1st Aeromedical Evacuation Squadron

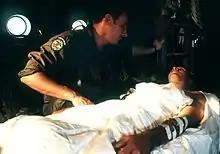
A member of the squadron checks a wounded soldier being evacuated aboard a C-130 Hercules aircraft during Operation Urgent Fury

In October 1983, the 1 AES deployed to Grenada in support of Operation Urgent Fury. The squadron aeromedically evacuated numerous casualties during the operation. From December 1989 through January 1990, the 1 AES was deployed in support of Operation Just Cause. During this period, 1 AES personnel established and supported the Joint Casualty Collection Point at Howard AFB, Panama. In addition to providing life-saving intervention and treatment of combat casualties, 1 AES personnel aeromedically evacuated wounded soldiers to stateside medical treatment facilities.